Castellane

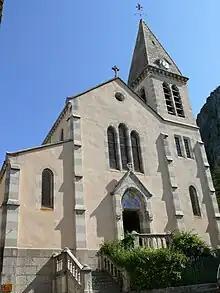
Sacré-Coeur

It received numerous votive offerings in the 19th and 20th centuries, including: